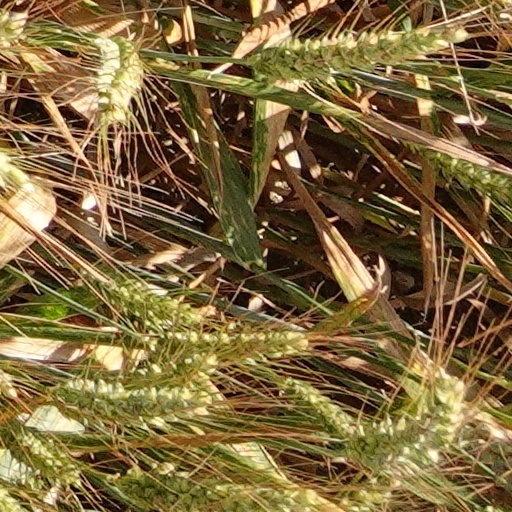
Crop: wheat